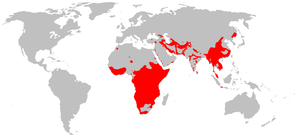
Aire de répartition du léopard selon la carte de l'UICN. Русский: Ареал леопарда
Le Léopard ou Panthère est une espèce de félins de la sous-famille des panthérinés. Ce félin présente un pelage fauve tacheté de rosettes ; une forme mélanique existe également. Excellent grimpeur et sauteur, le léopard a la particularité de hisser ses proies à la fourche d'un arbre pour les mettre hors de portée des autres prédateurs.